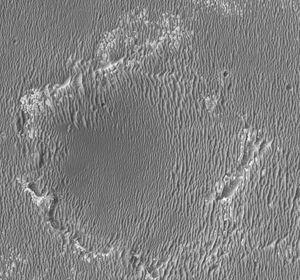
Erebus est un cratère d'impact situé dans la Meridiani Planum sur Mars. Il a été visité par le robot Opportunity de la Mars Exploration Rover d'octobre 2005 à mars 2006, alors qu'il se rendait du cratère Endurance au cratère Victoria. Il est situé à environ 2,5 km au Sud de Vostok, un cratère nettement plus petit, exploré plus tôt par Opportunity, et à environ 4 km au Sud de Endurance.
Opportunity, alias MER-B, est la deuxième astromobile de la mission Mars Exploration Rover de l'agence spatiale américaine, la NASA, lancé vers la planète Mars en 2003. L'engin qui s'est posé sur Mars le 25 janvier 2004 dans la région équatoriale de Terra Meridiani avait pour but d'étudier la géologie de Mars et de déterminer en particulier le rôle joué par l'eau dans l'histoire de la planète. Sa mission qui devait durer 90 jours s'est achevée officiellement en février 2019. Cette durée de vie beaucoup plus longue que celle de son jumeau Spirit lui a permis de parcourir 45,16 km et de largement dépasser les objectifs scientifiques assignés.